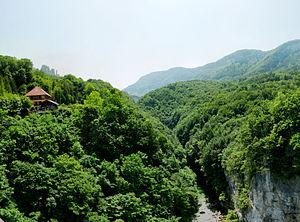
Cluse du Chéran, vue depuis le Pont de l'Abime, Massif des Bauges, Savoie, France. Au fond à gauche, les tours Saint-Jacques.
Le massif des Bauges, ou plus communément les Bauges, est un massif montagneux calcaire des préalpes françaises du nord, se situant à cheval sur les départements de la Savoie et de la Haute-Savoie et culminant à plus de 2 200 mètres d'altitude.